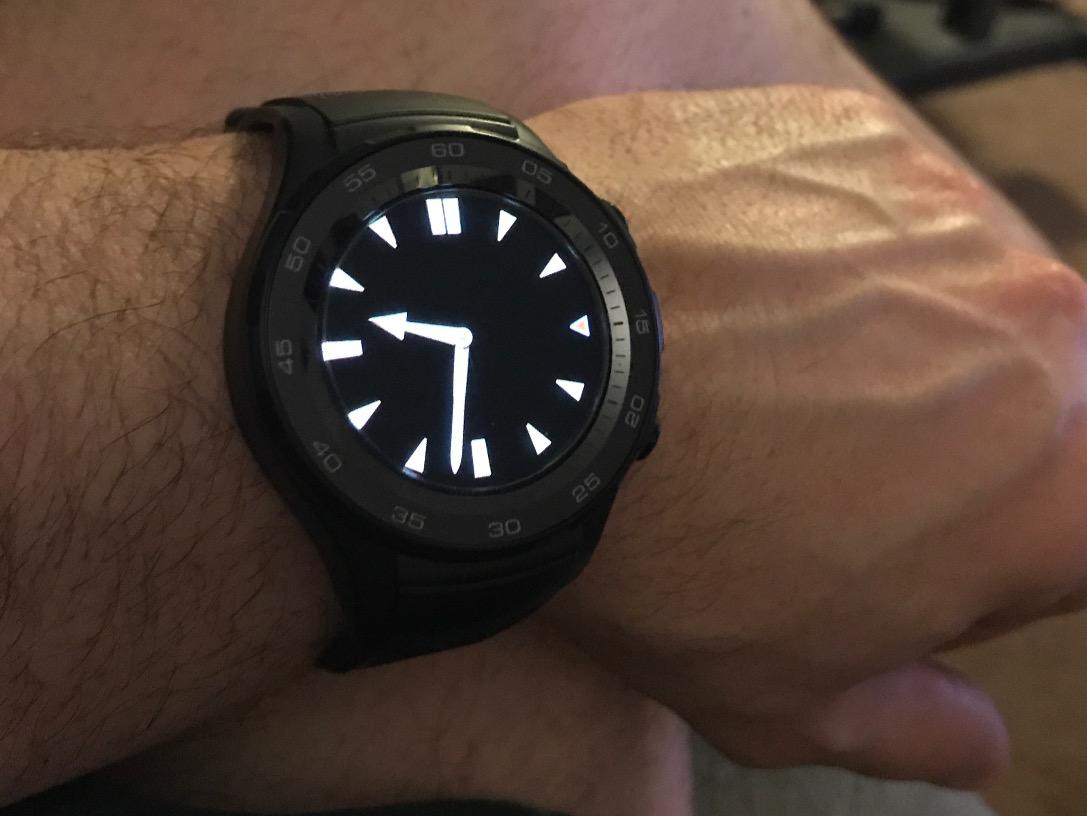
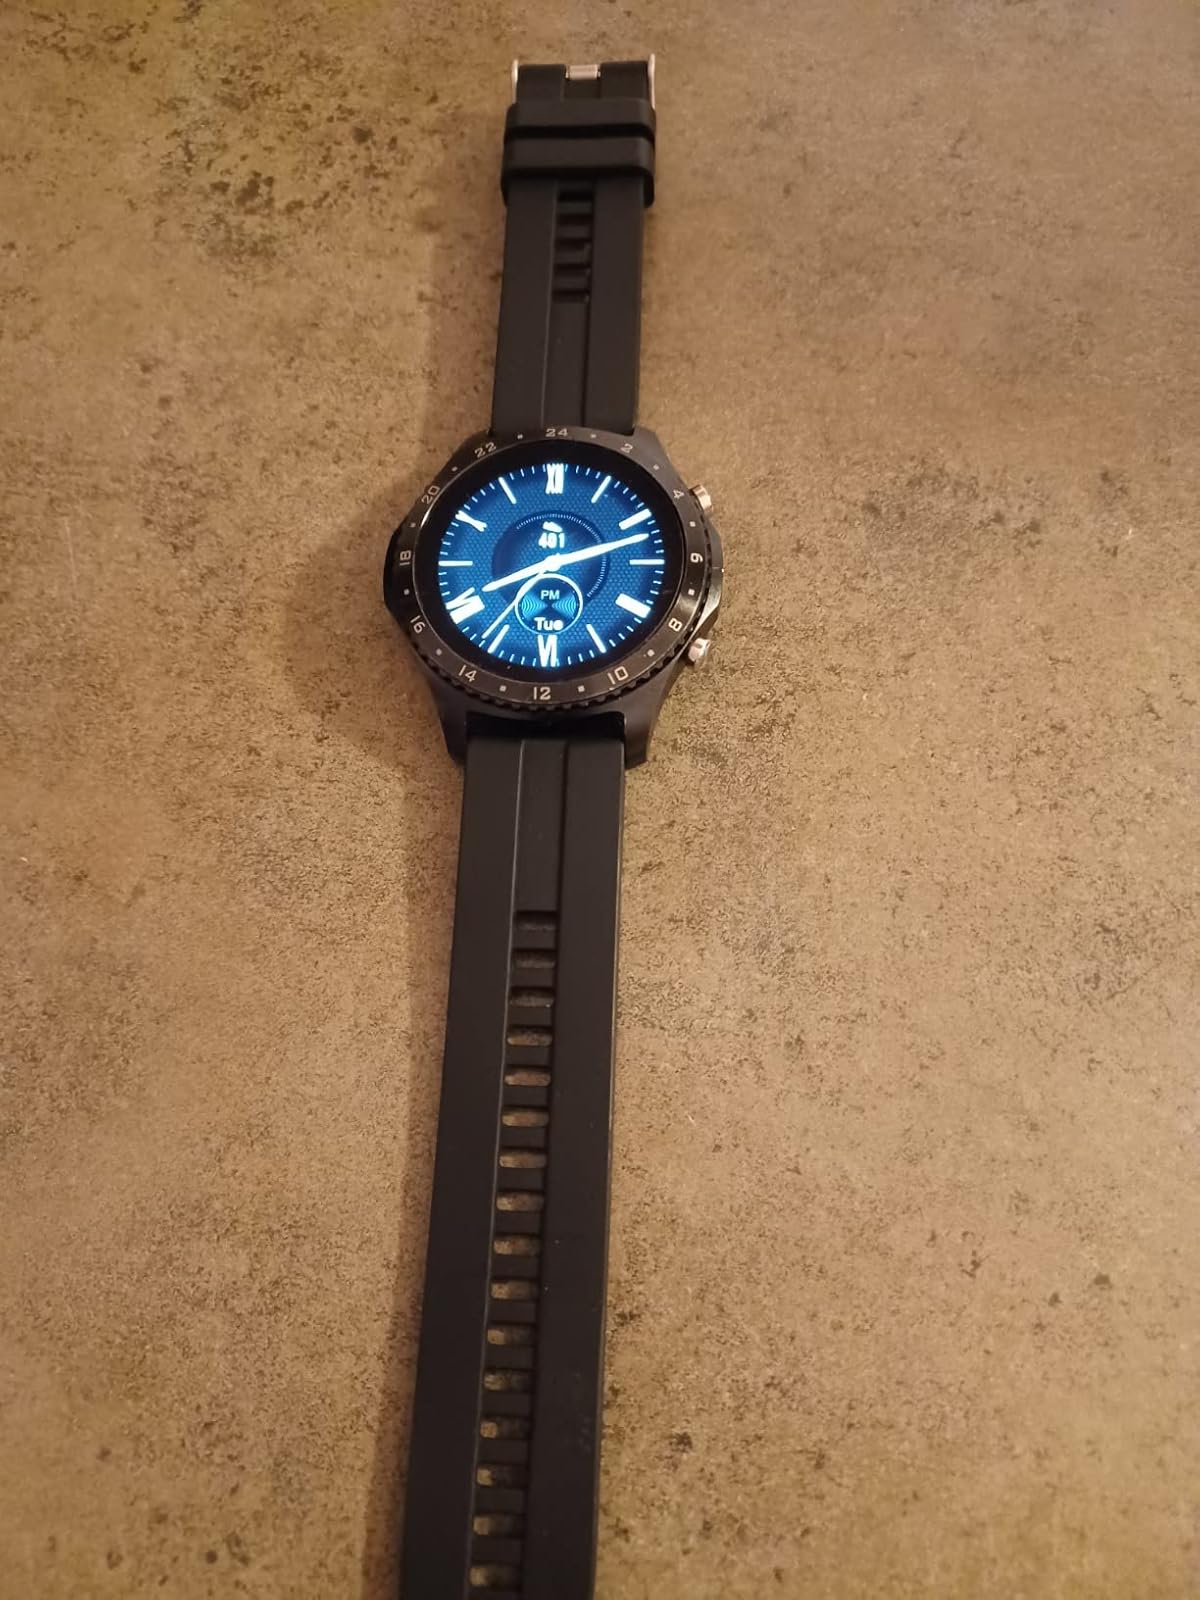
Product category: smartwatch
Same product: no